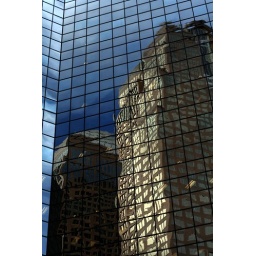
Reflection of one building in the glass of another.